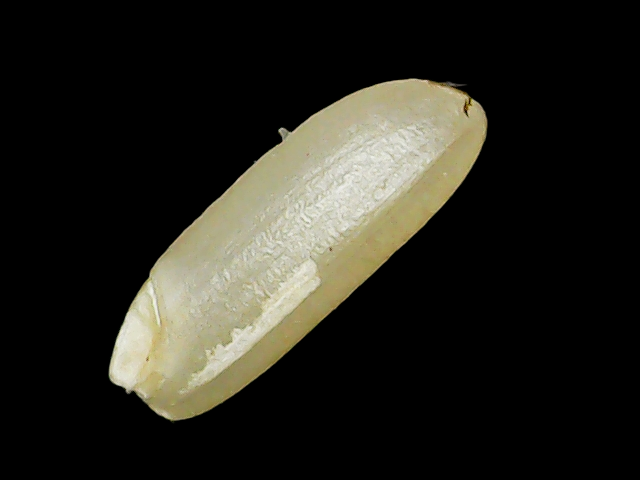
Rice variety: Binadhan23